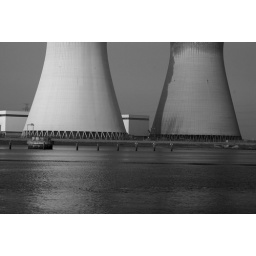
the base of the nuclear plant in Doel